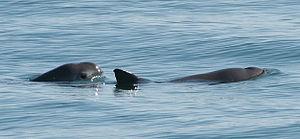
Le Marsouin du golfe de Californie, ou Marsouin du Pacifique est une espèce de marsouins en danger critique d'extinction. Elle fait partie de la liste des 100 espèces les plus menacées au monde établie par l'UICN en 2012.